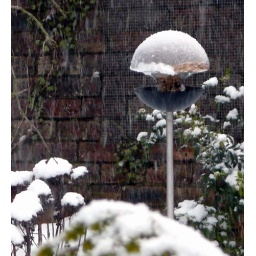
My new bird table sits forlornly in the snow ..........